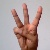
The image shows a hand gesture representing the letter 'W' in Indian Sign Language.